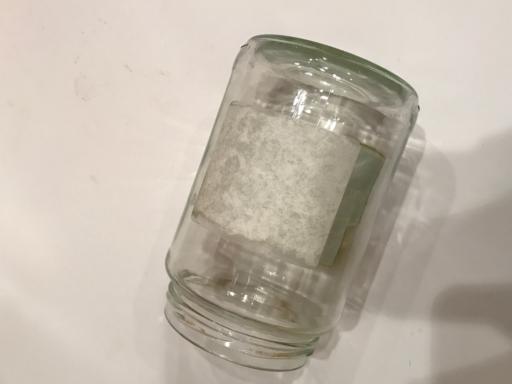
Waste category: glass